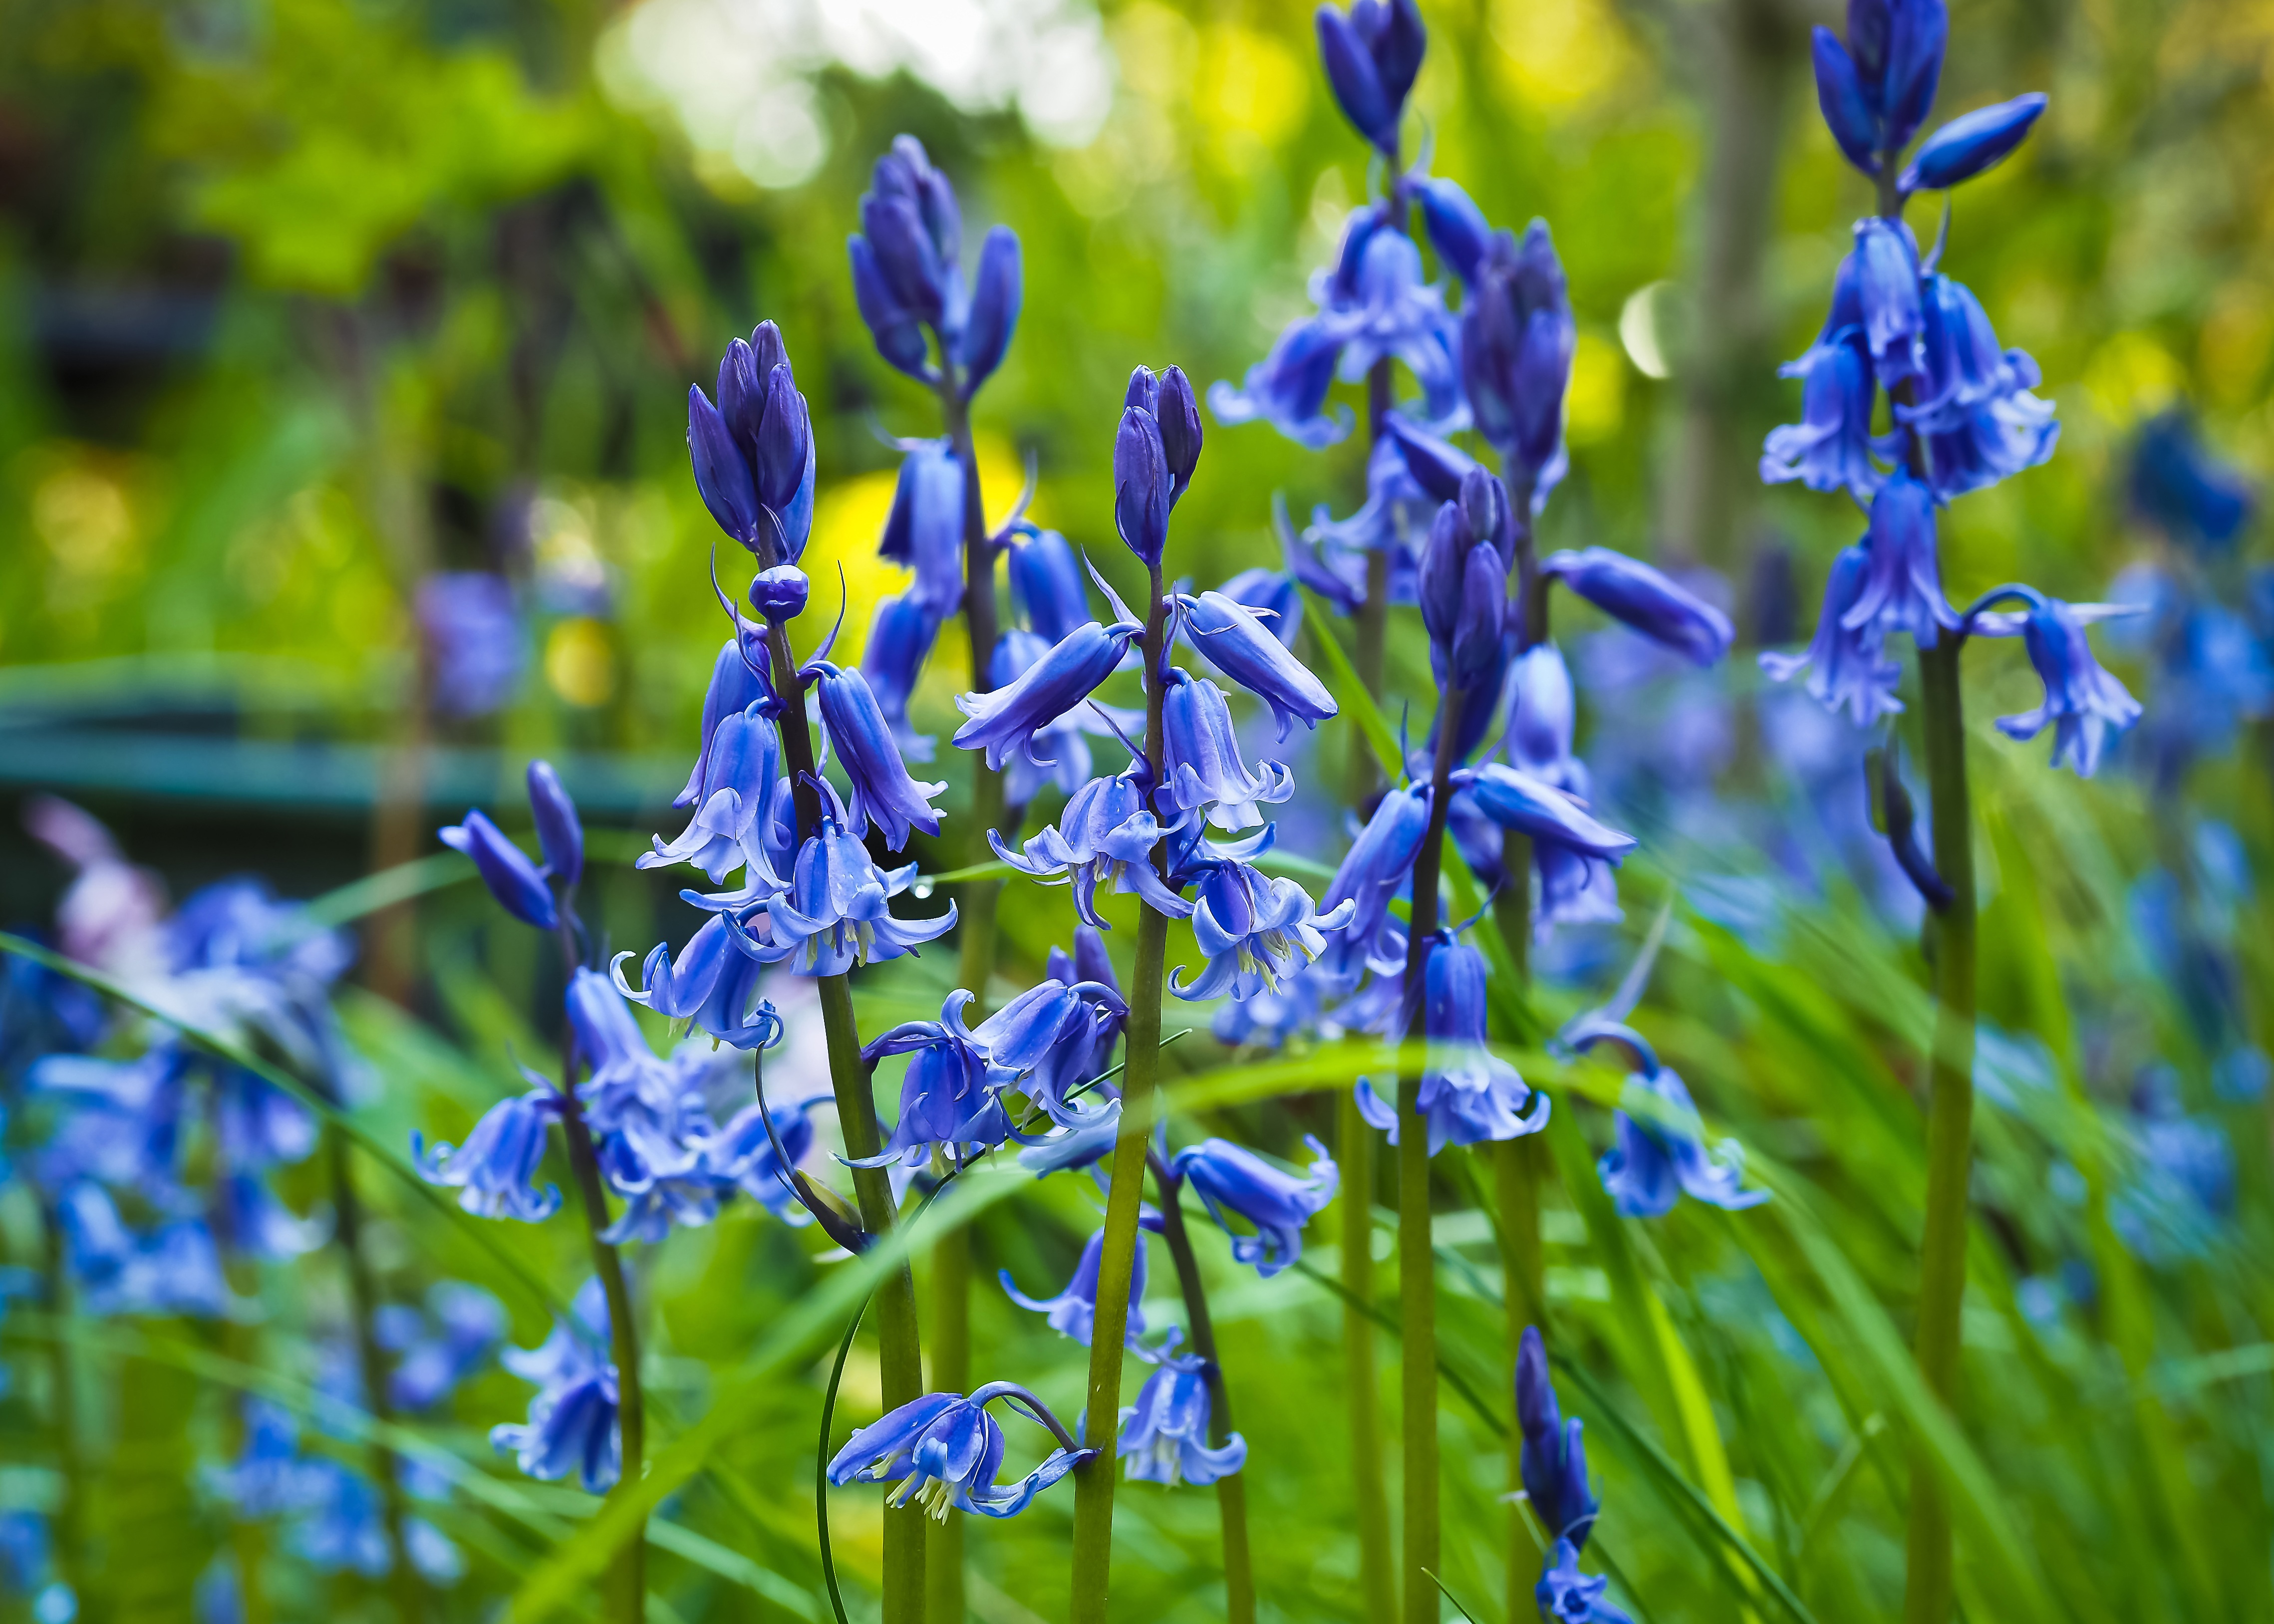
nature, blossom, plant, meadow, flower, purple, bloom, spring, color, macro, botany, colorful, garden, close, flora, wildflower, farbenpracht, violet, bluebonnet, spring flower, lupin, macro photography, spring awakening, fr hlingsanfang, flowering plant, coral bells, land plant